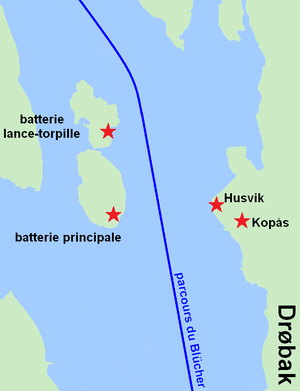
Les quatre batteries de la forteresse d'Oscarsborg ainsi que le parcours du croiseur lourd Blücher
La bataille du détroit de Drøbak se déroula dans le fjord d'Oslo le 9 avril 1940 pendant la campagne de Norvège de la Seconde Guerre mondiale.